Roberto Bautista Agut

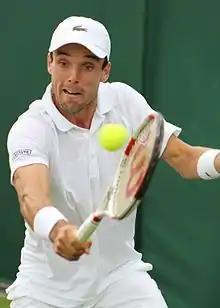
Bautista Agut at the 2014 Wimbledon Championships

His 2014 campaign began in Auckland, where he made the semifinals of the Heineken Open. He lost to third seed and eventual champion John Isner after winning the first set.